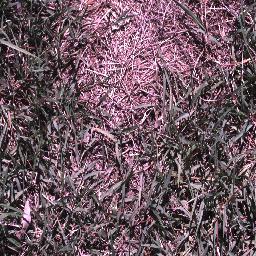
Label: negative